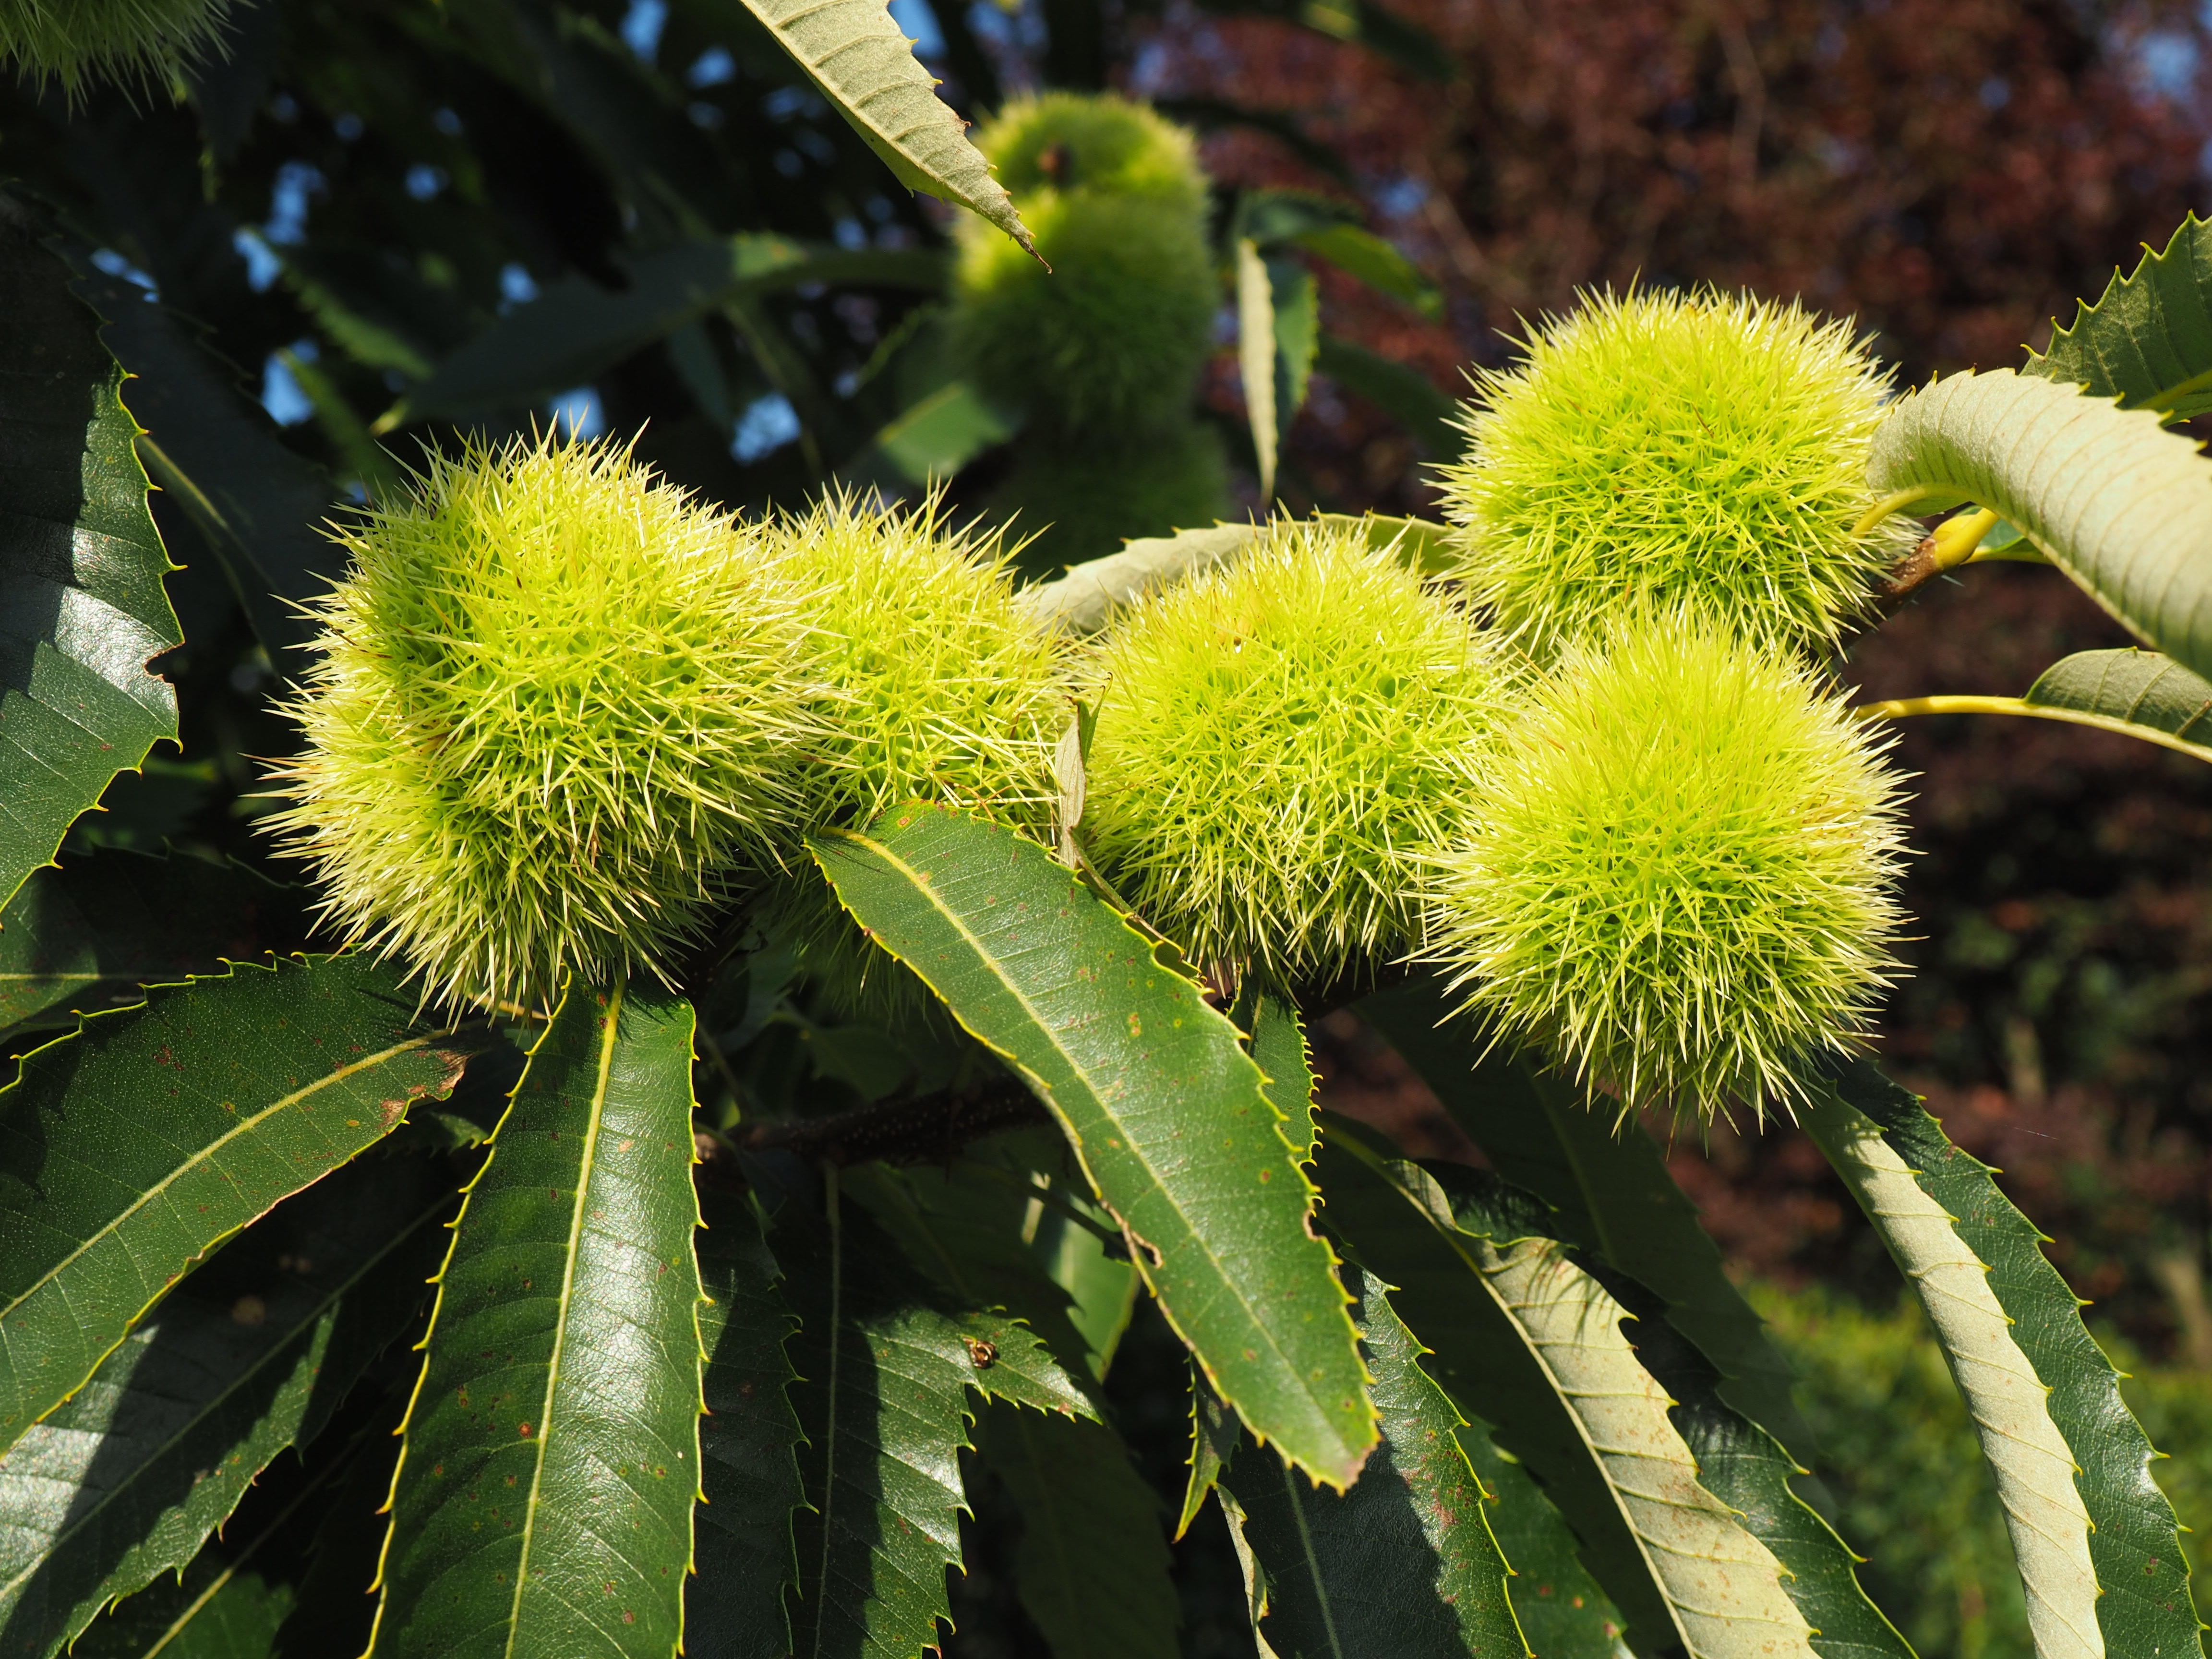
tree, branch, plant, fruit, leaf, flower, food, green, produce, evergreen, botany, flora, shrub, chestnut, spur, macro photography, flowering plant, maroni, woody plant, land plant, thorns spines and prickles, arecales